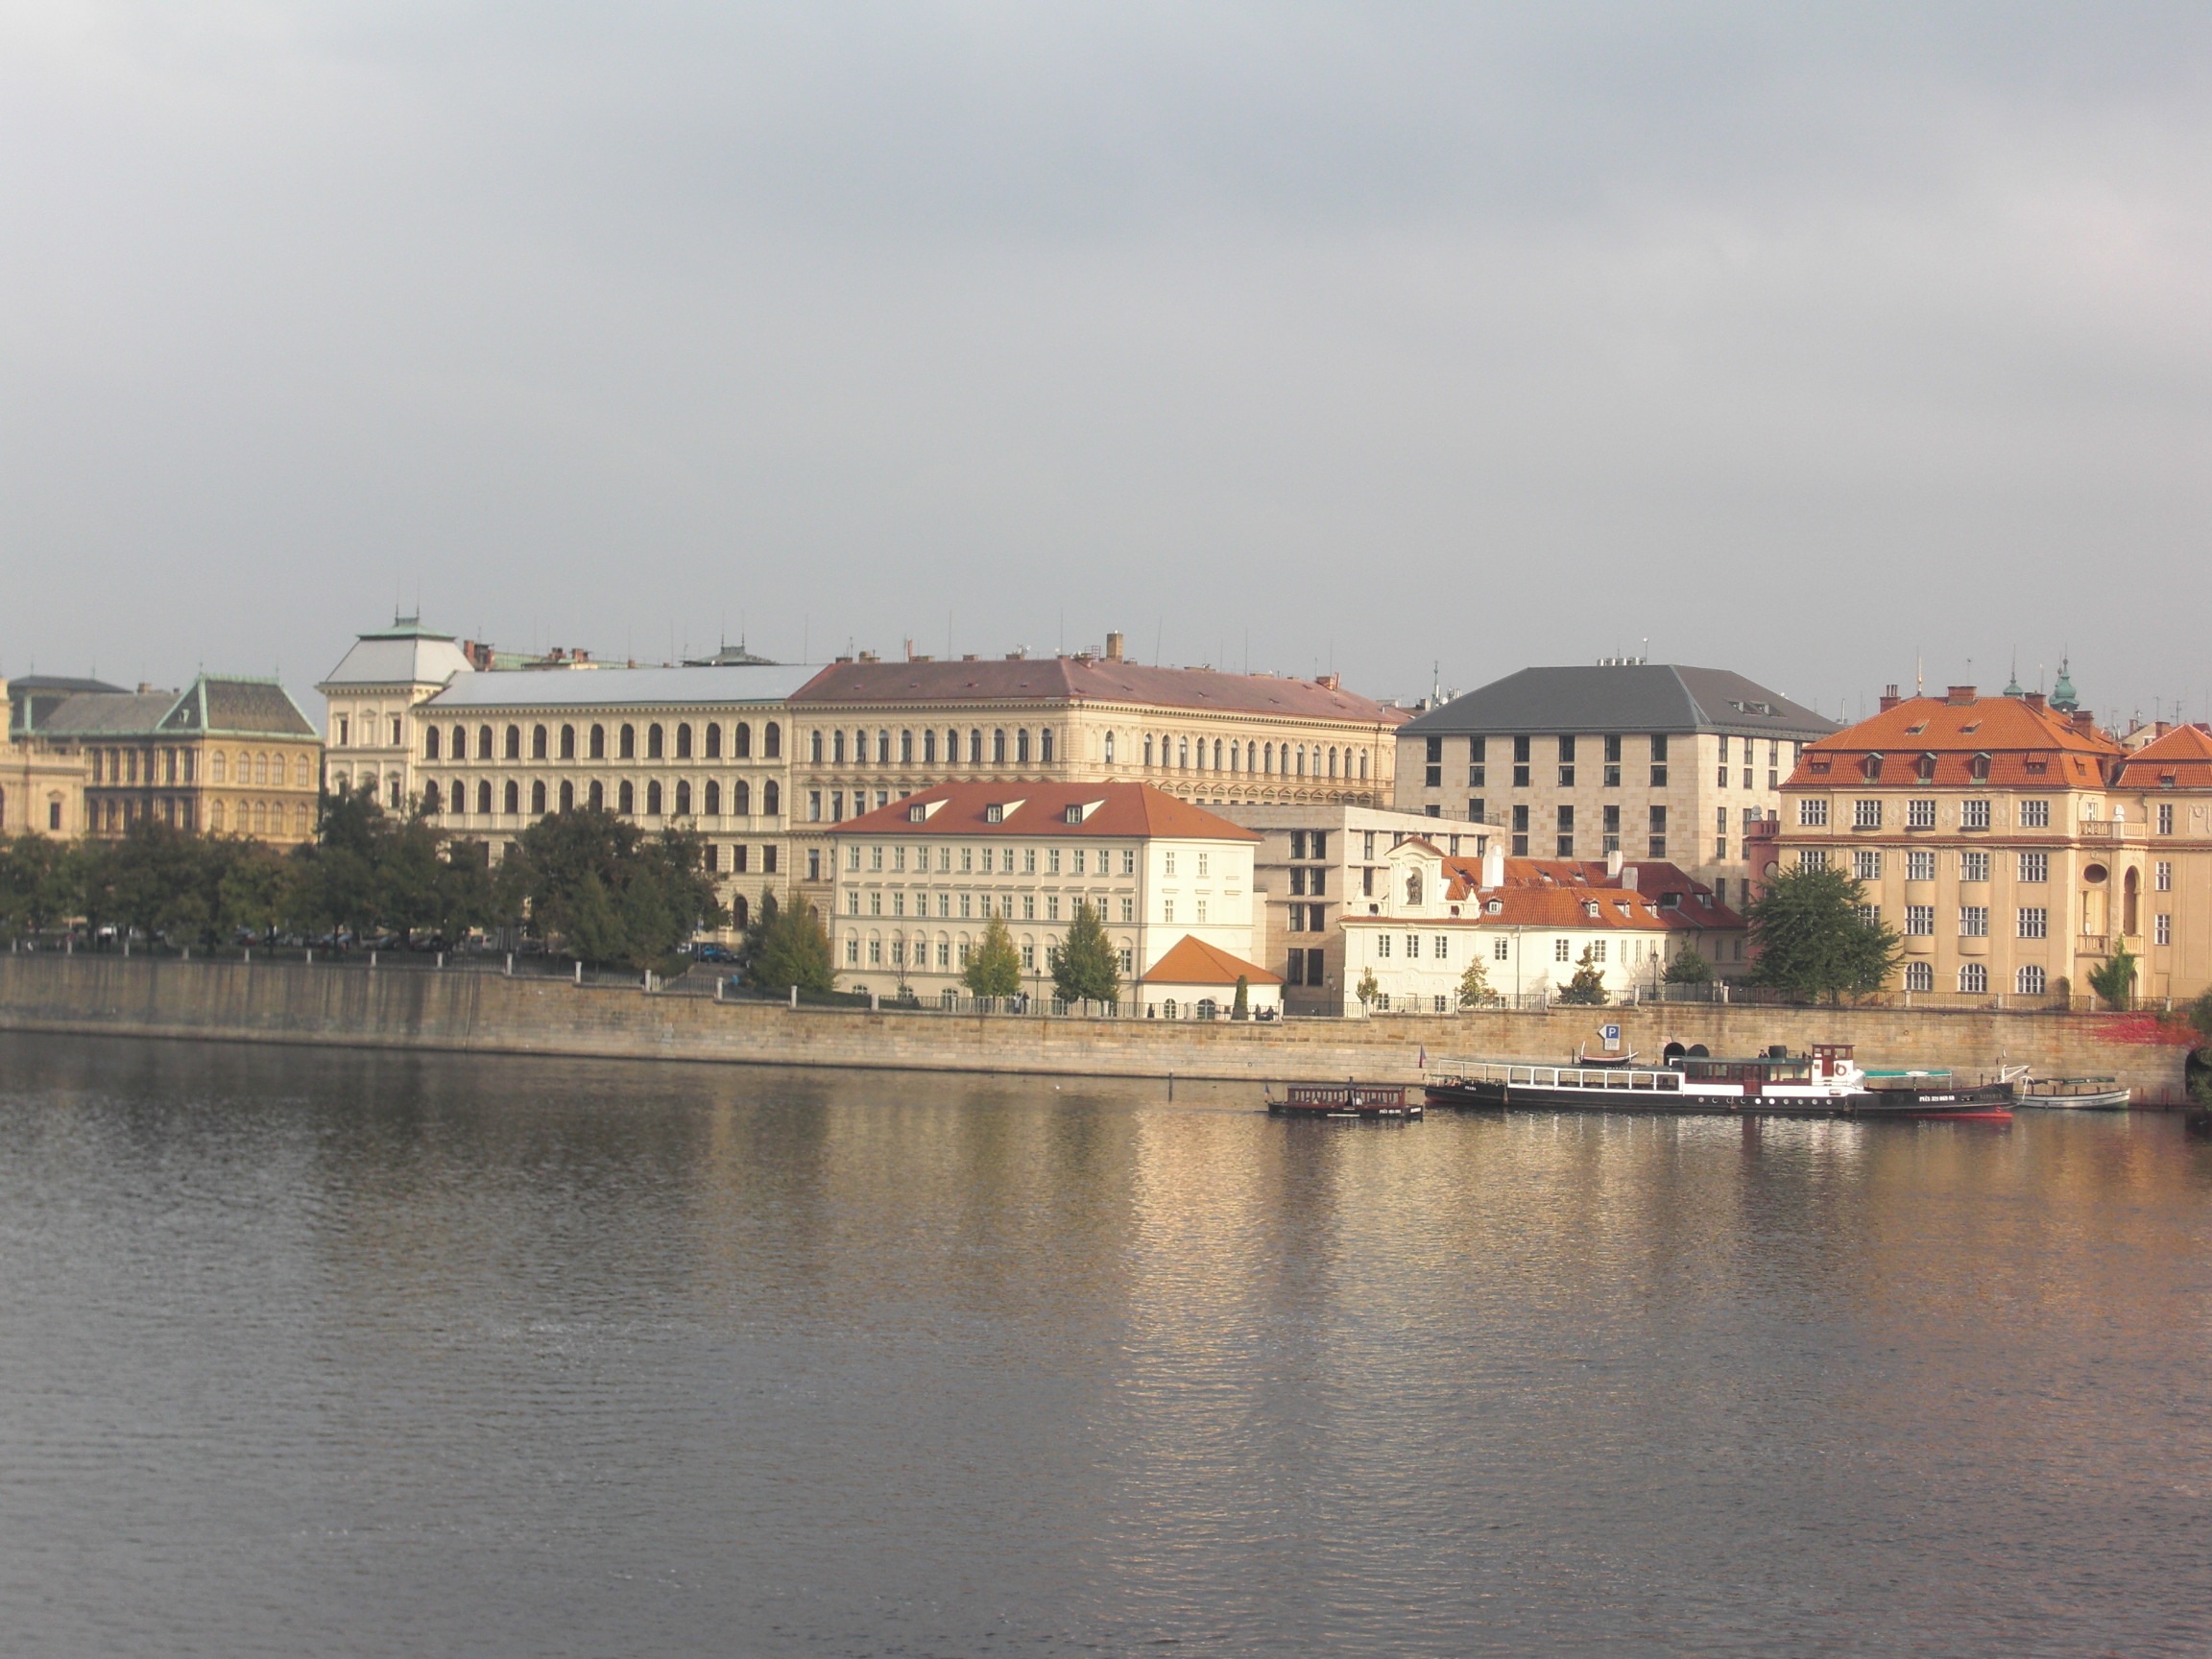
sea, coast, architecture, town, palace, river, cityscape, vehicle, bay, facade, harbor, prague, waterway, body of water, channel, czech republic, moldova